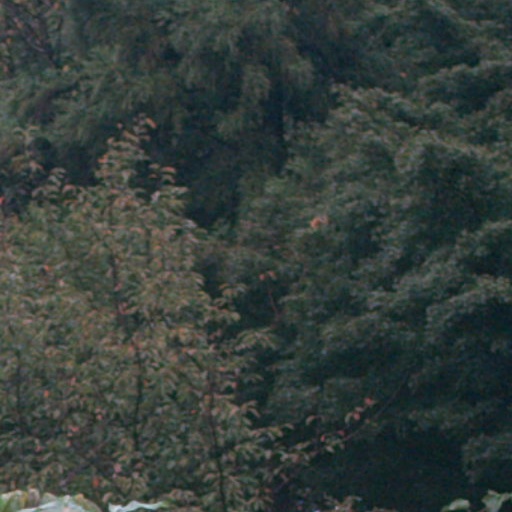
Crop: cassava